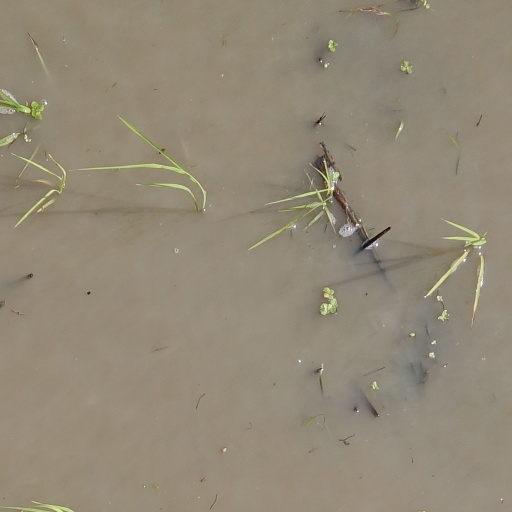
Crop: rice